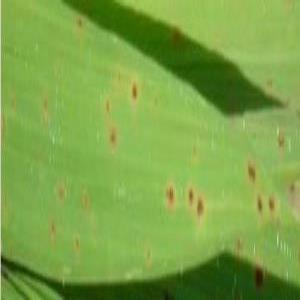
Disease: Brownspot